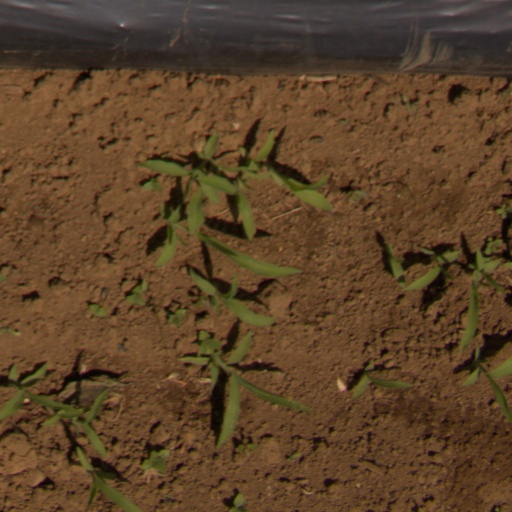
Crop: Jerusalem artichoke